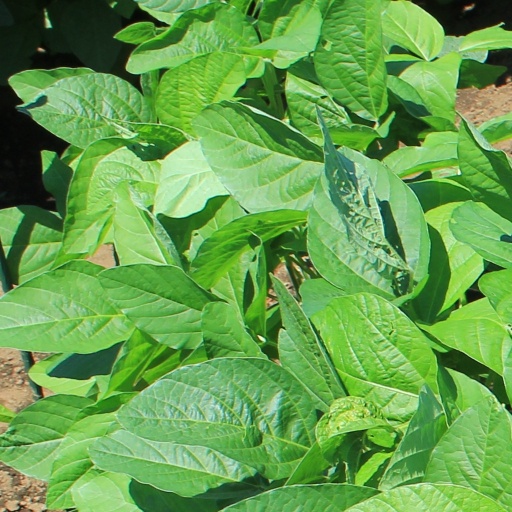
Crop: soybean